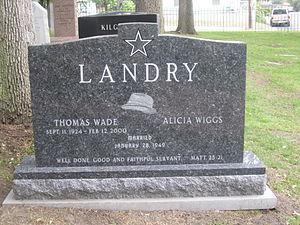
Thomas Wade Landry, dit Tom Landry, né le 11 septembre 1924 à Mission et mort le 12 février 2000 à Dallas, est un joueur et entraîneur américain de football américain.